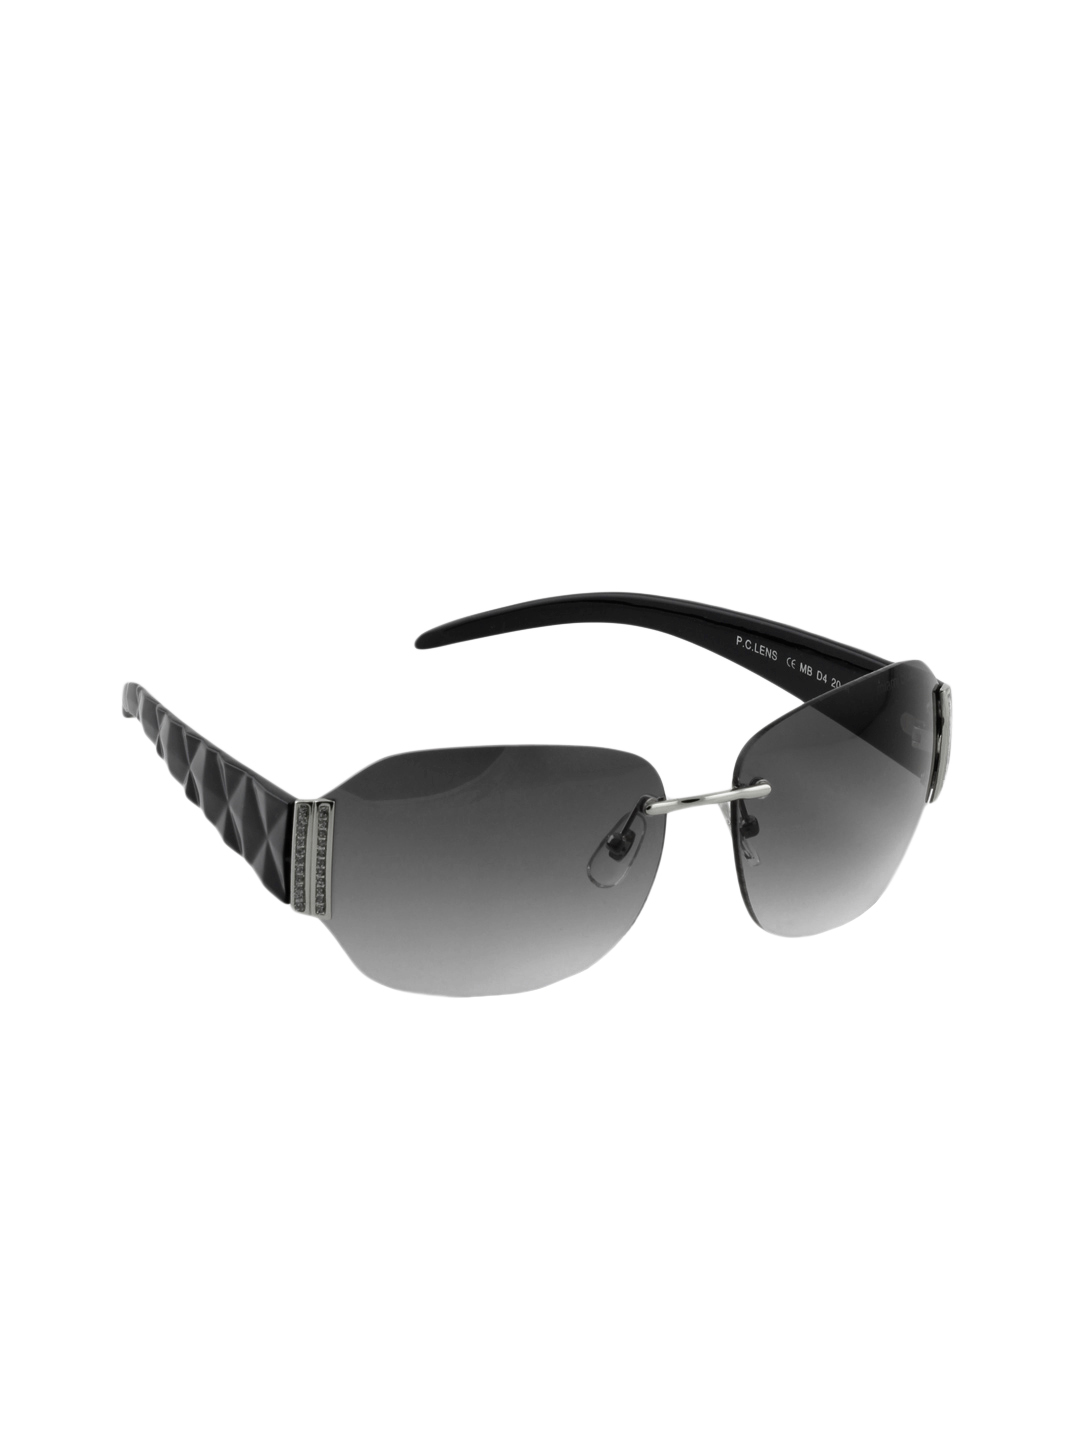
Miami Blues Women Sunglasses
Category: Accessories / Eyewear / Sunglasses
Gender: Women
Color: Black
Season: Winter 2016
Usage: Casual